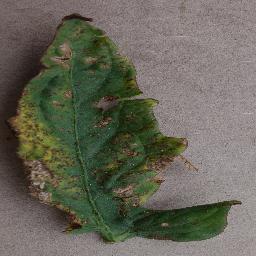
Label: Tomato___Bacterial_spot